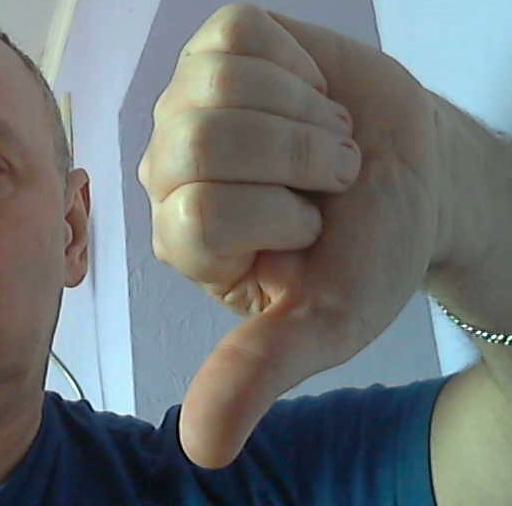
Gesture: dislike